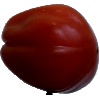
Label: tomato_heart